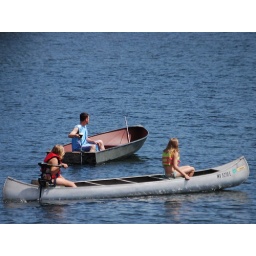
boating on big bear lake in wv.